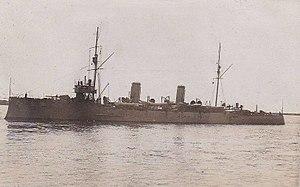
Le BAP Coronel Bolognesi est un croiseur éclaireur construit en Angleterre au début du XXᵉ siècle ; commandé par le Pérou, il intègre la Marine péruvienne en 1907. Il participe à la guerre colombo-péruvienne de 1932-1933 ainsi qu'à la guerre péruano-équatorienne de 1941, bombardant notamment Puerto Bolívar. Il est rayé des listes en 1958.